Fairchild Republic A-10 Thunderbolt II

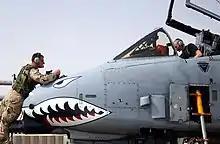
USAF crewmen perform maintenance on an A-10's nose in the Persian Gulf region in 2003

A-10s fired approximately 10,000 30 mm rounds in Bosnia and Herzegovina in 1994–95. Following the seizure of heavy weapons by Bosnian Serbs from a warehouse in Ilidža, multiple sorties were launched to locate and destroy the captured equipment. On 5 August 1994, two A-10s located and strafed an anti-tank vehicle. Afterward, the Serbs agreed to return the remaining heavy weapons. In August 1995, NATO launched an offensive called Operation Deliberate Force. A-10s flew CAS missions, attacking Bosnian Serb artillery and positions. In late September, A-10s began flying patrols again.